Simón Andreu

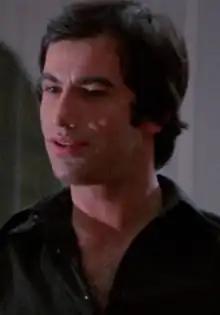
Andreu in "Forbidden Photos of a Lady Above Suspicion" (1970)

Simón Andreu Trobat (born 1 January 1941) is a Spanish actor. He has appeared in more than 180 films and television shows since 1961. In 2013 he was awarded the Nosferatu Award at the Festival Internacional de Cinema Fantàstic de Catalunya for his long career.